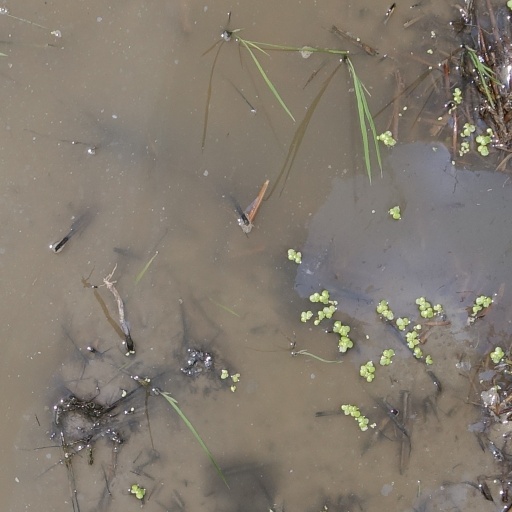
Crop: rice